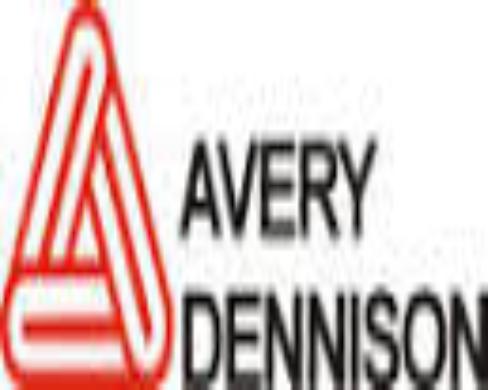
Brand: avery dennison-2
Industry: Others